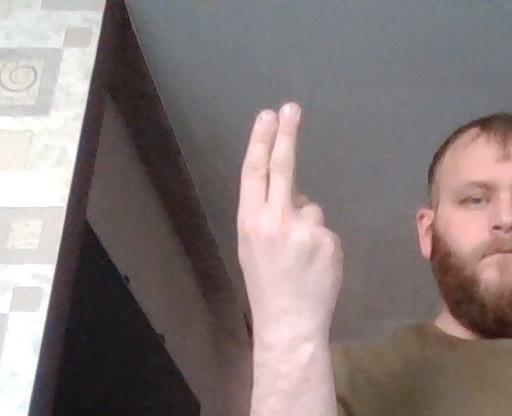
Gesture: two_up_inverted